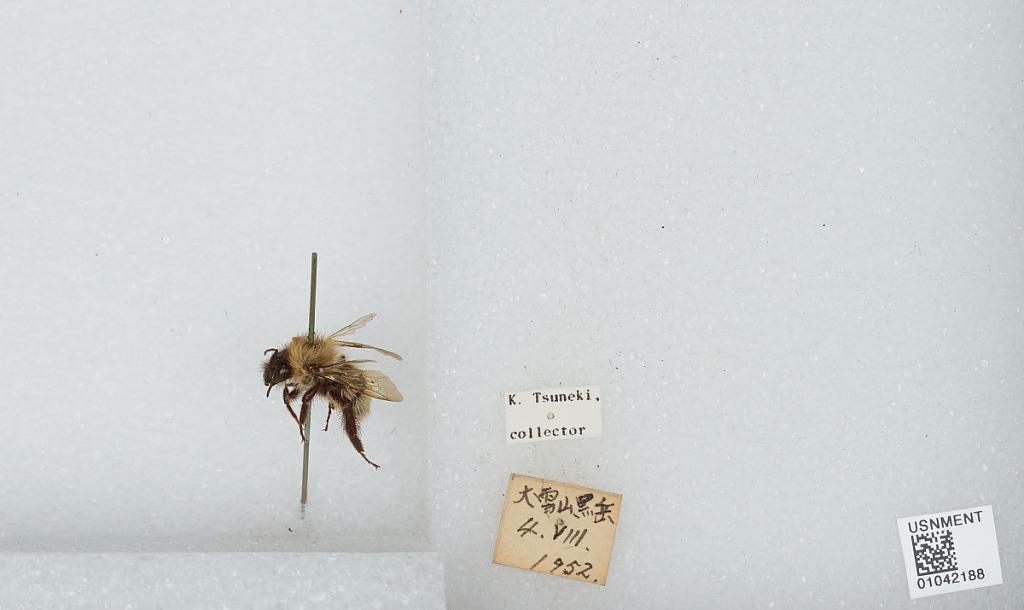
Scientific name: Bombus sp.
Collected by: K. Tsuneki
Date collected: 1952-8-4
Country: Japan
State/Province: Hokkaidō
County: Kamikawa
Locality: Kuro-dake, Daisetsuzan